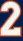
Number: 2